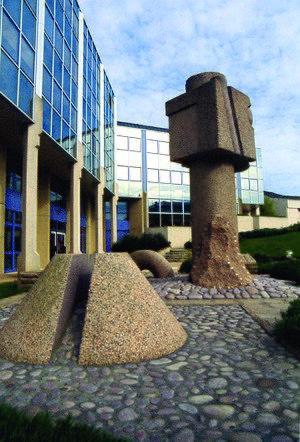
SCULPTURE ENVIRONNEMENT - JARDIN MINÉRAL - Hôtel des Impôts de Saint Brieuc, Côtes d’Armor, Bretagne, France"" Hauteur 500 cm, surface 90 m2. Granit rose de la Clarté, galets du Cap Fréhel, dallage et plantes. Commande publique 1% organisée par le ministère des Finances et avec l’architecte Caron à Nantes. Tetsuo Harada sculptre dans du granit massif «Le jardin minéral» sur le concept du Tricot de la Terre. Sculpture monumentale de 47 tonnes en granit rose de Bretagne. Totem de 5 mètres de haut,il est composé de deux parties posées l'une sur l'autre. La scène est faite de galets du Cap Fréhel et de dallage en granit épais representant 80 m2. L'anneau, la pyramide, le cône, l'escalier ont été sculpté par Tetsuo Harada aussi
Cet article recense les œuvres d'art dans l'espace public des Côtes-d'Armor, en France.
"Tetsuo Harada, né le 25 août 1949 à Niigata au Japon, est un sculpteur franco-japonais installé en France, célèbre pour ses sculptures monumentales en taille directe sur le granite ou le marbre. Dans les années 1990, il s'est fait connaître du public avec son concept ""Earth Weaving"", une sculpture symbolisant le lien entre les pays dans la fraternité avec des anneaux de granit.